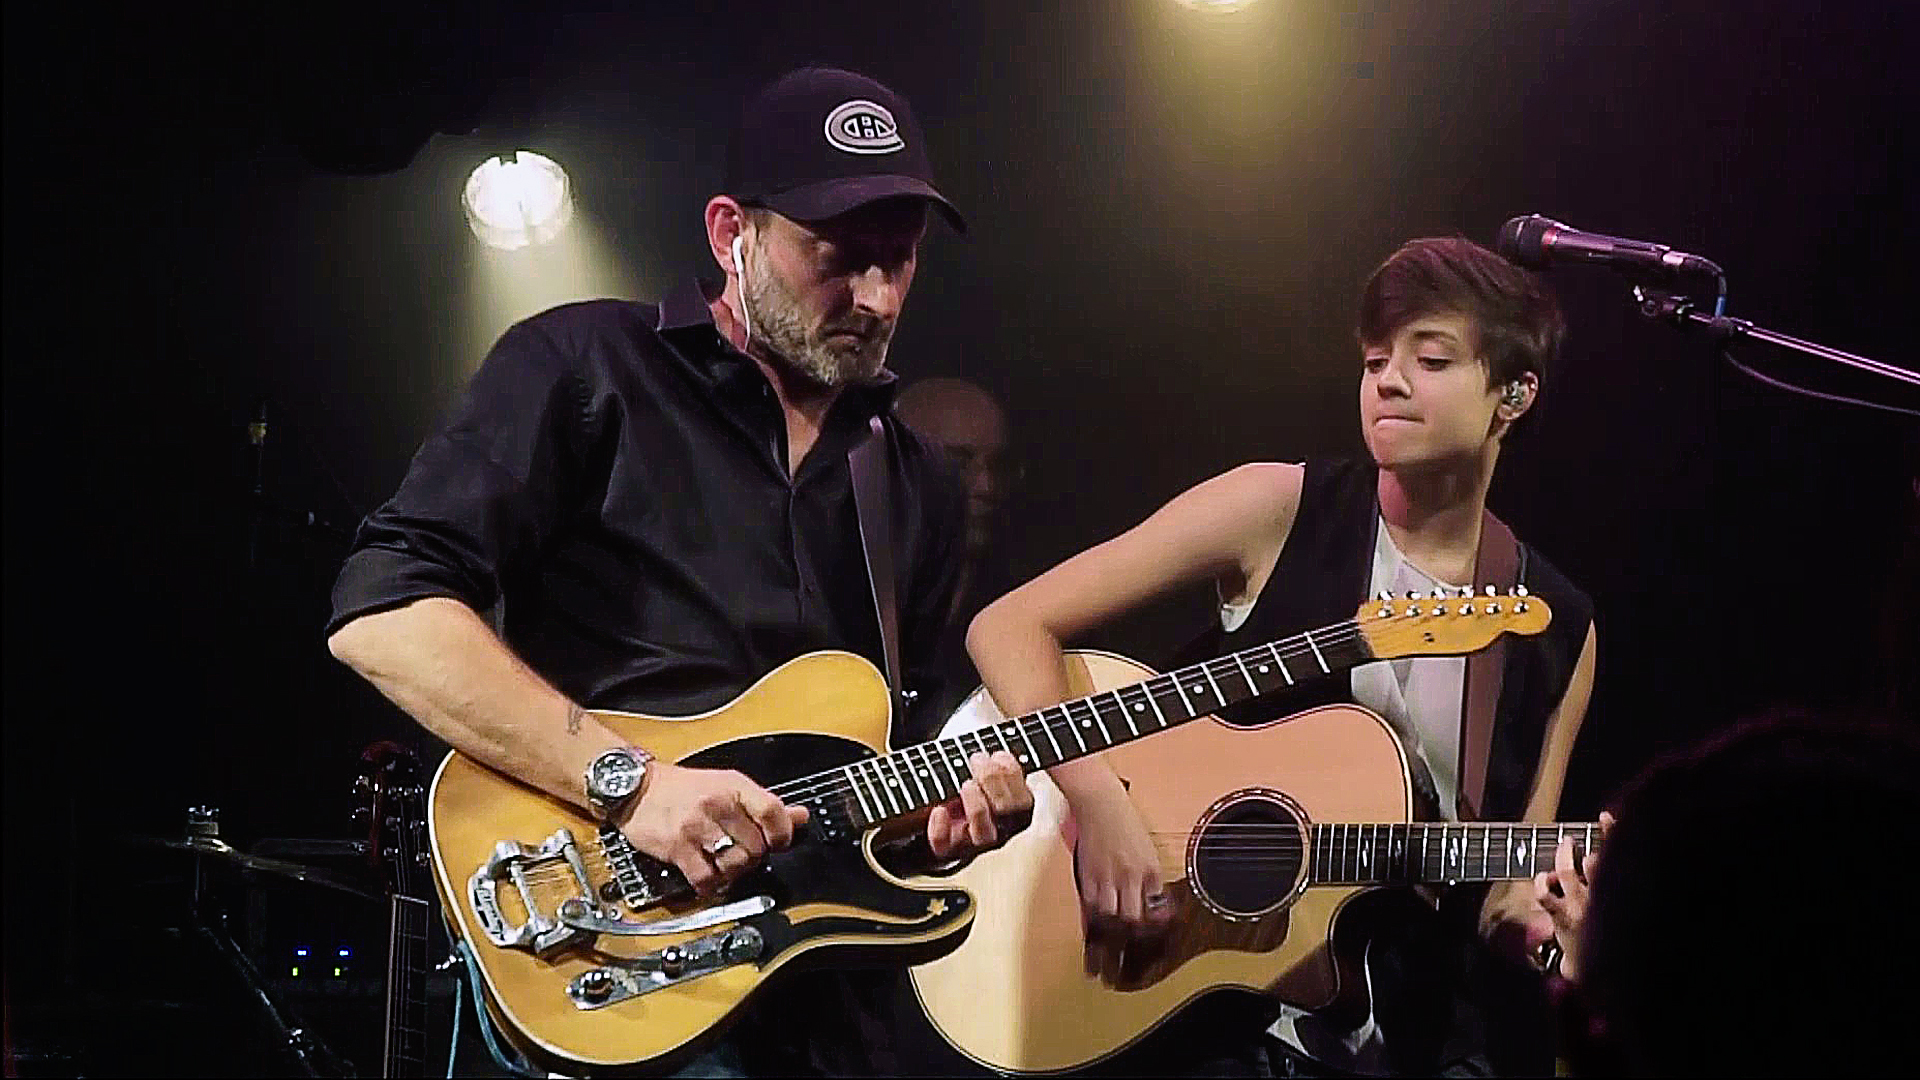
musique, concert, guitare, cap, guitarist, musical instrument, string instrument, plucked string instruments, microphone, musician, audio equipment, guitar, music, entertainment, performing arts, music artist, string instrument accessory, baseball cap, pop music, performance, bassist, musical instrument accessory, electronic instrument, music venue, Band plays, guitar accessory, microphone stand, musical ensemble, beard, song, bass guitar, public event, Audio accessory, electric guitar, stage equipment, rock concert, jazz guitarist, singer, facial hair, acoustic guitar, singing, folk instrument, sound box